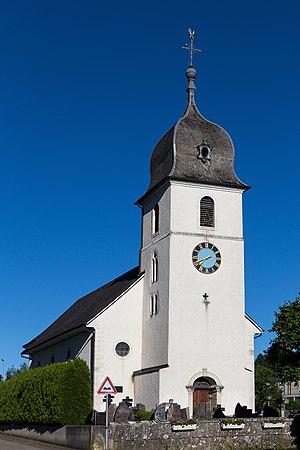
Eglise St-Pierre à Fahy